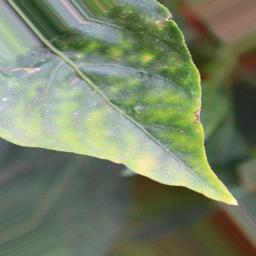
Label: nutritional